Sky position (RA, Dec in degrees): 162.336, 4.985
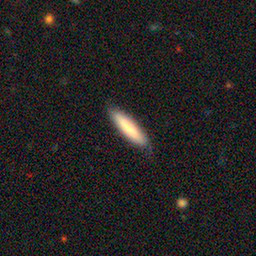
Galaxy morphology: Cigar Shaped Smooth Galaxies